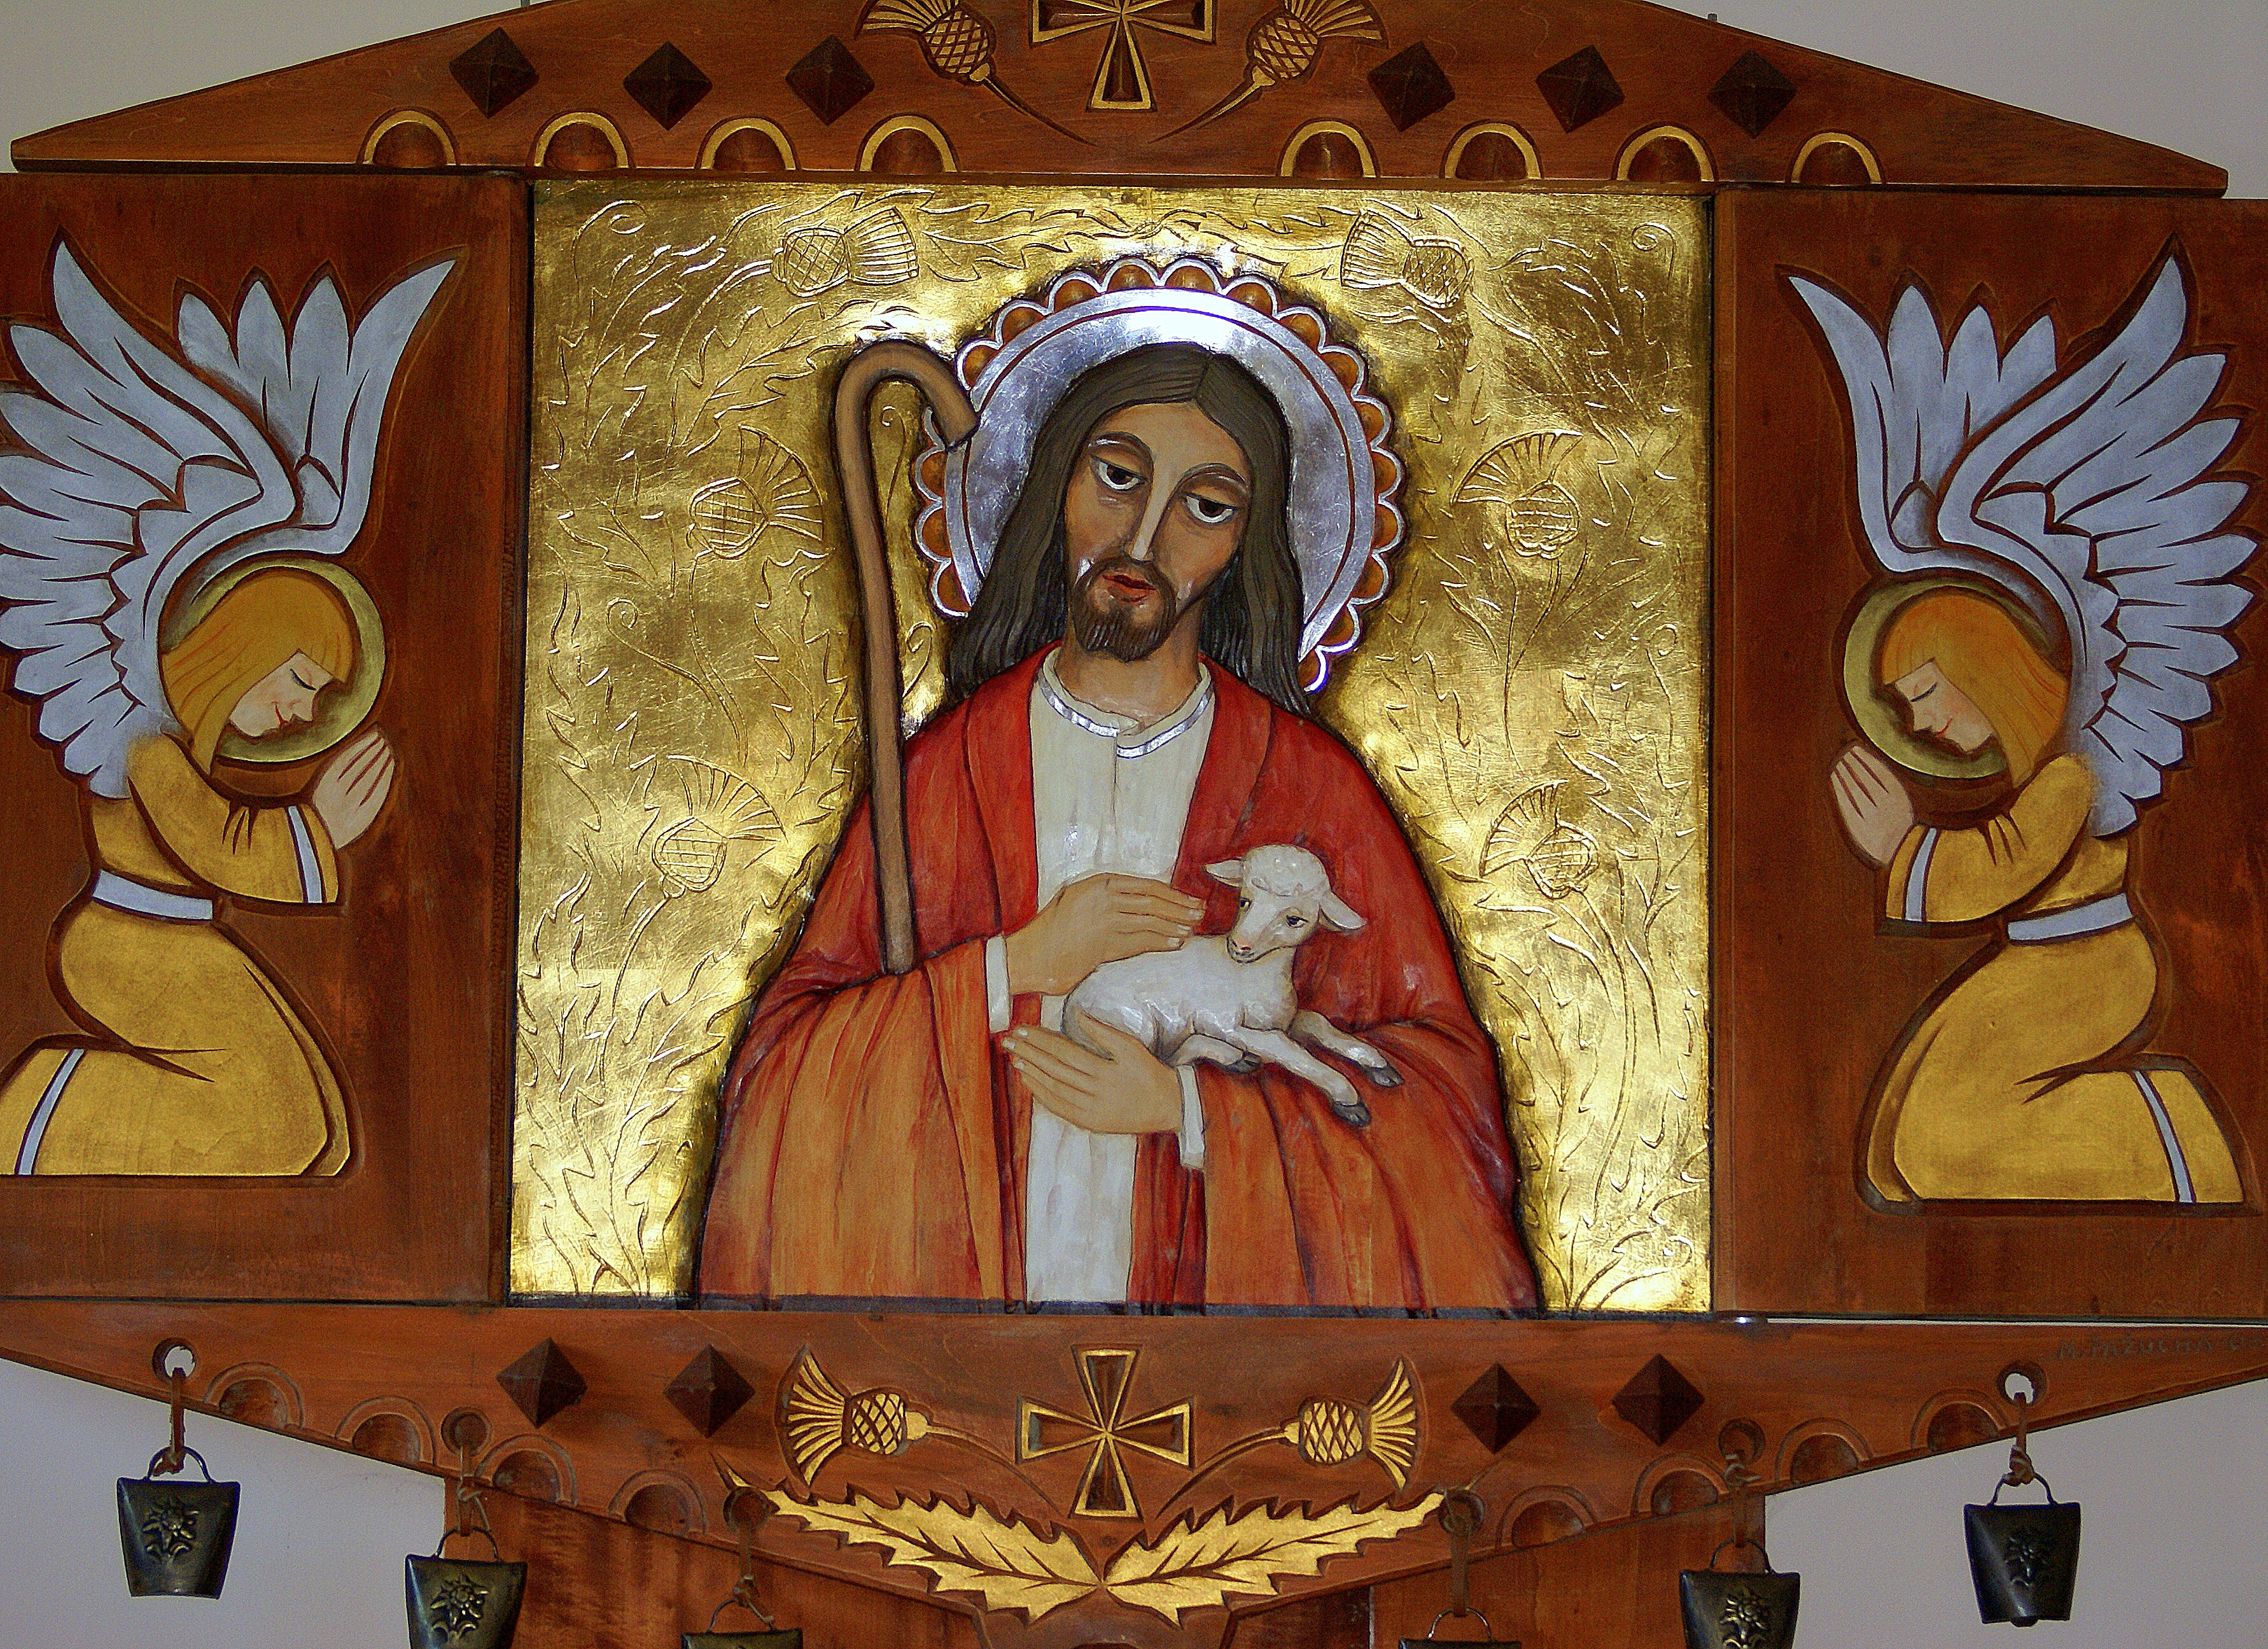
window, waiting, symbol, religion, confession, art, figure, temple, altar, faith, carpentry, picture, mural, jesus, sacred, carving, angels, teacher, catholicism, the art of, the altar, folk art, ancient history, organist, the good shepherd, interior of the chapel, the wooden altar, przehyba chapel